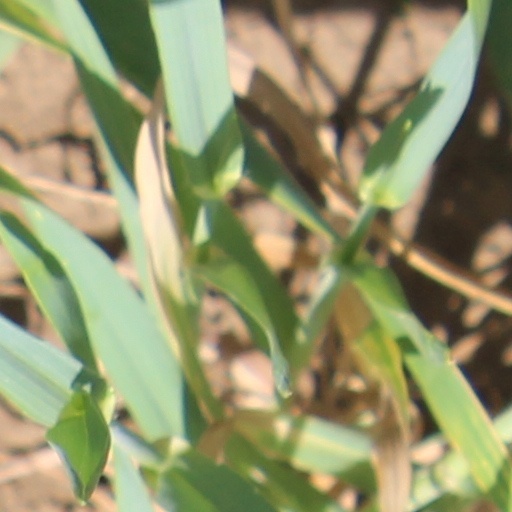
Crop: wheat